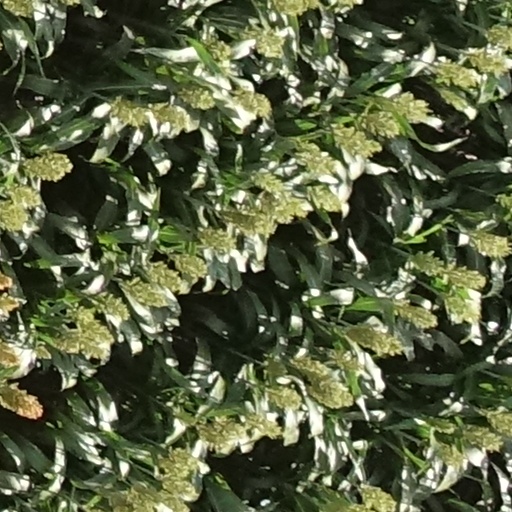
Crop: sorghum